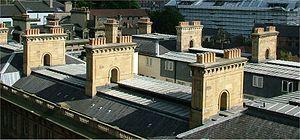
La cheminée est le conduit, construit en dur, qui véhicule et confine les fumées, la vapeur d'eau, les autres gaz de combustion, éventuellement toxiques, d'un quelconque foyer, ouvert ou fermé, brûlant, afin de les évacuer ou, plus rarement, de les traiter. Le terme « cheminée » désigne également, par métonymie, l'âtre, le foyer.